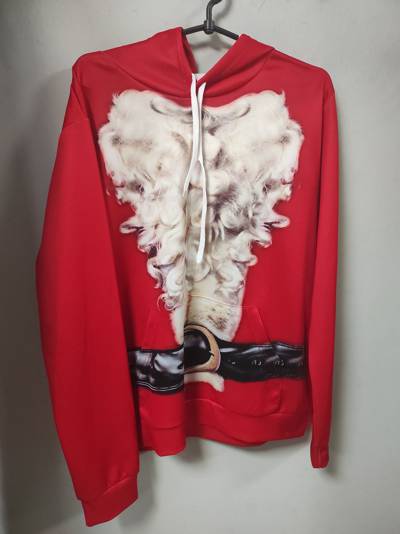
Waste category: clothes